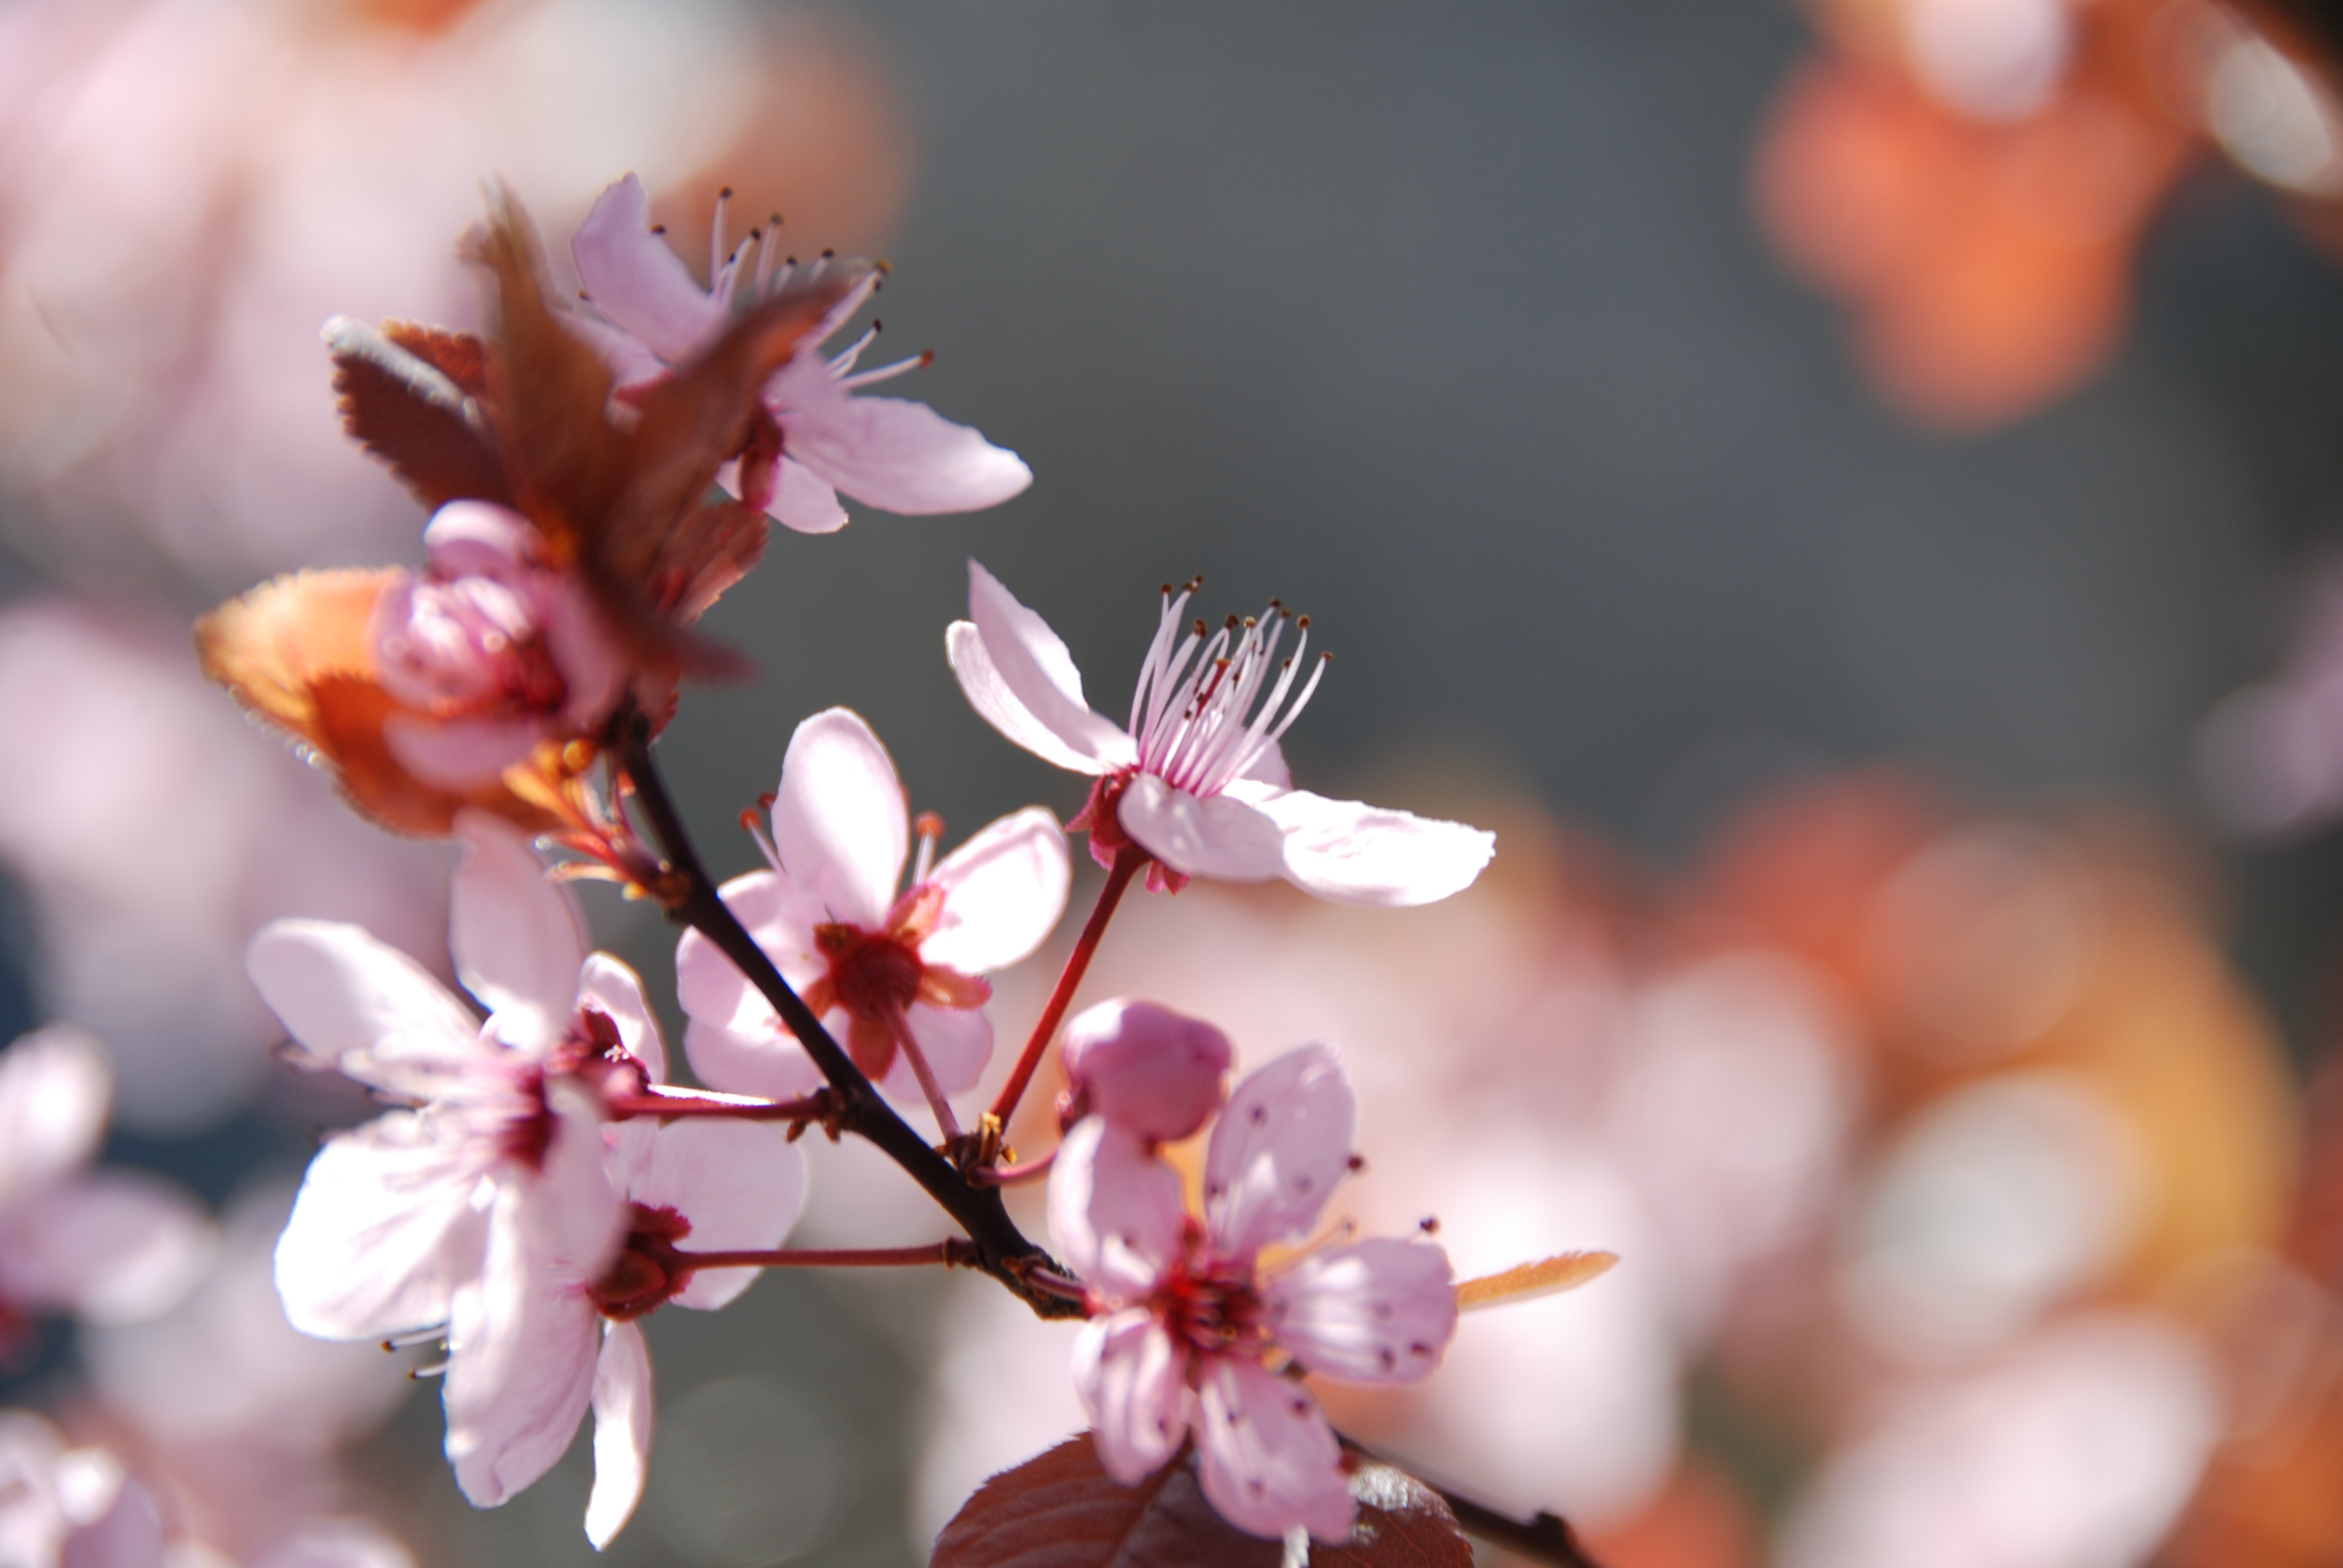
branch, blossom, plant, photography, fruit, leaf, flower, petal, food, spring, produce, botany, pink, close, flora, season, cherry blossom, flowers, close up, macro photography, flowering plant, cherry blossoms, land plant